Mario Mathieu

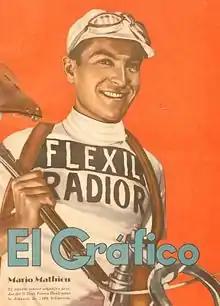

Mario Mathieu (19 January 1917 – 24 November 1999) was an Argentine cyclist. He competed in the individual and team road race events at the 1948 Summer Olympics.